Luke Glendening

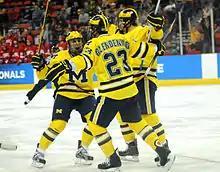
Glendening (centre foreground) with the Wolverines during his senior year at the University of Michigan, March 2012

Glendening was again a captain for Michigan in his senior season and scored a career-high 10 goals and 11 assists in 41 games. The Wolverines finished tied for second place in the CCHA with Western Michigan and received an at-large bid to the NCAA tournament after falling to the Broncos in the CCHA Championship Game. Cornell defeated Michigan, 3–2 in overtime, in the regional semifinals.